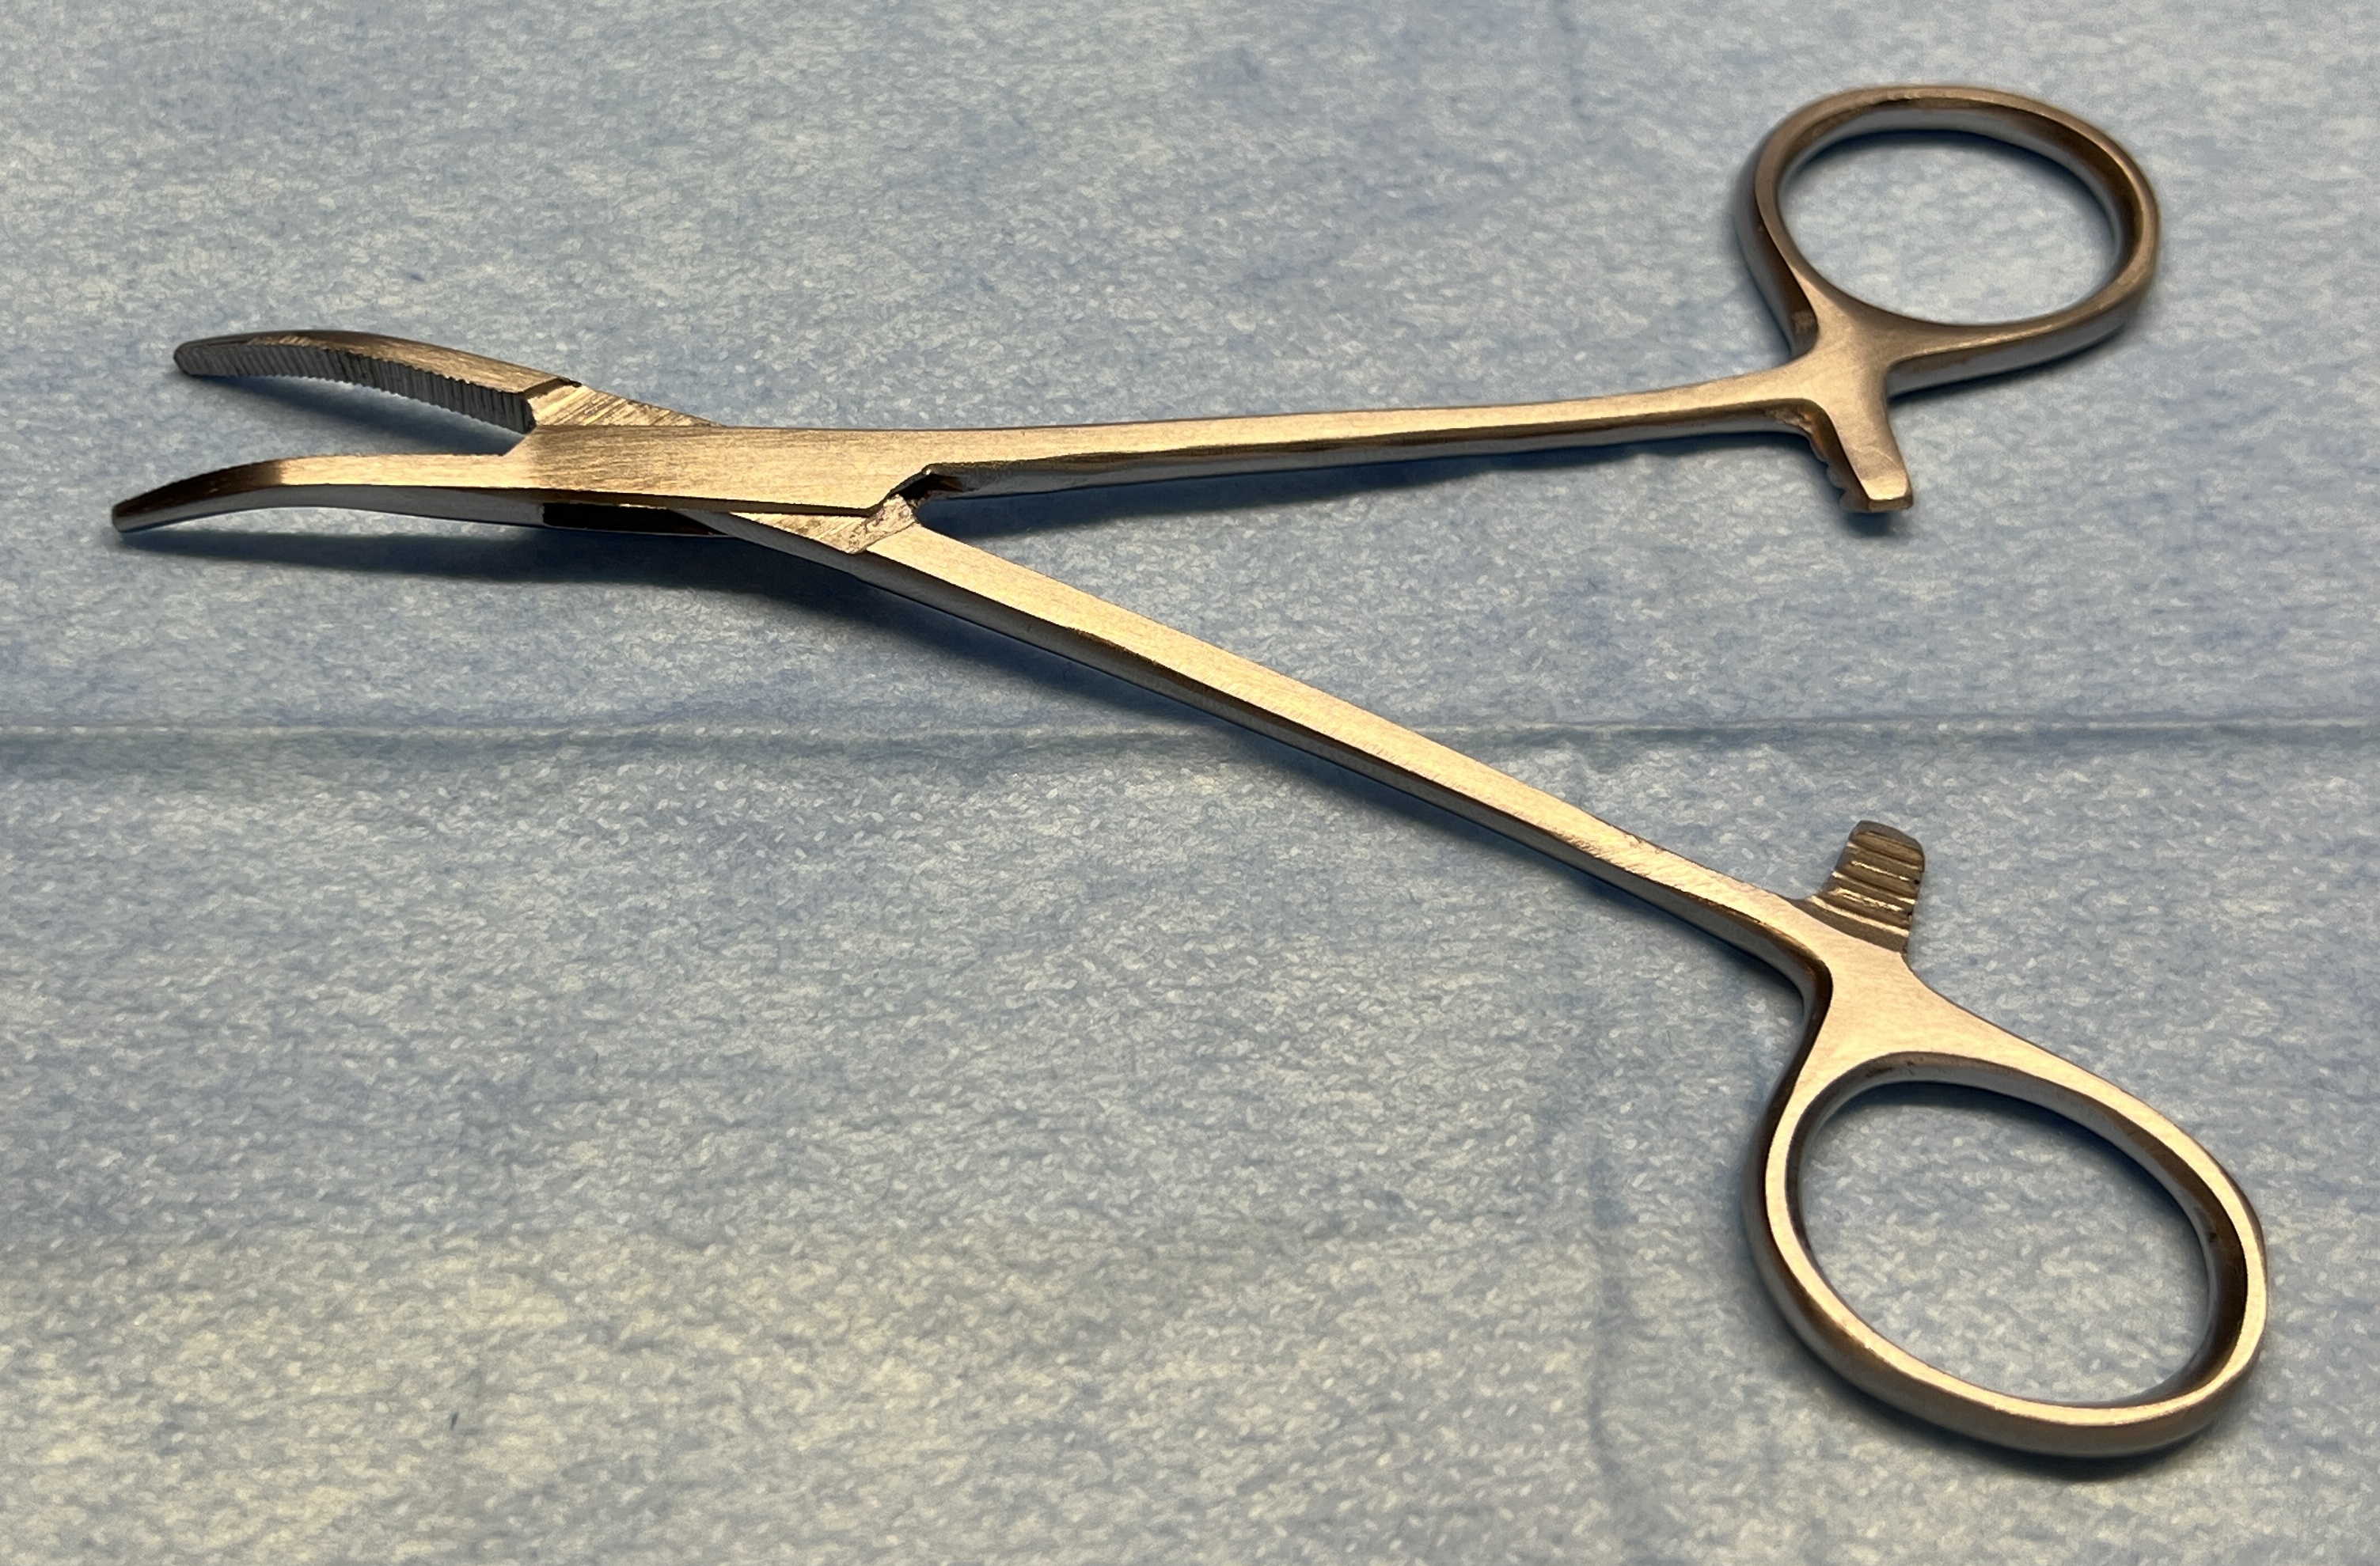
Hinged instrument state: open